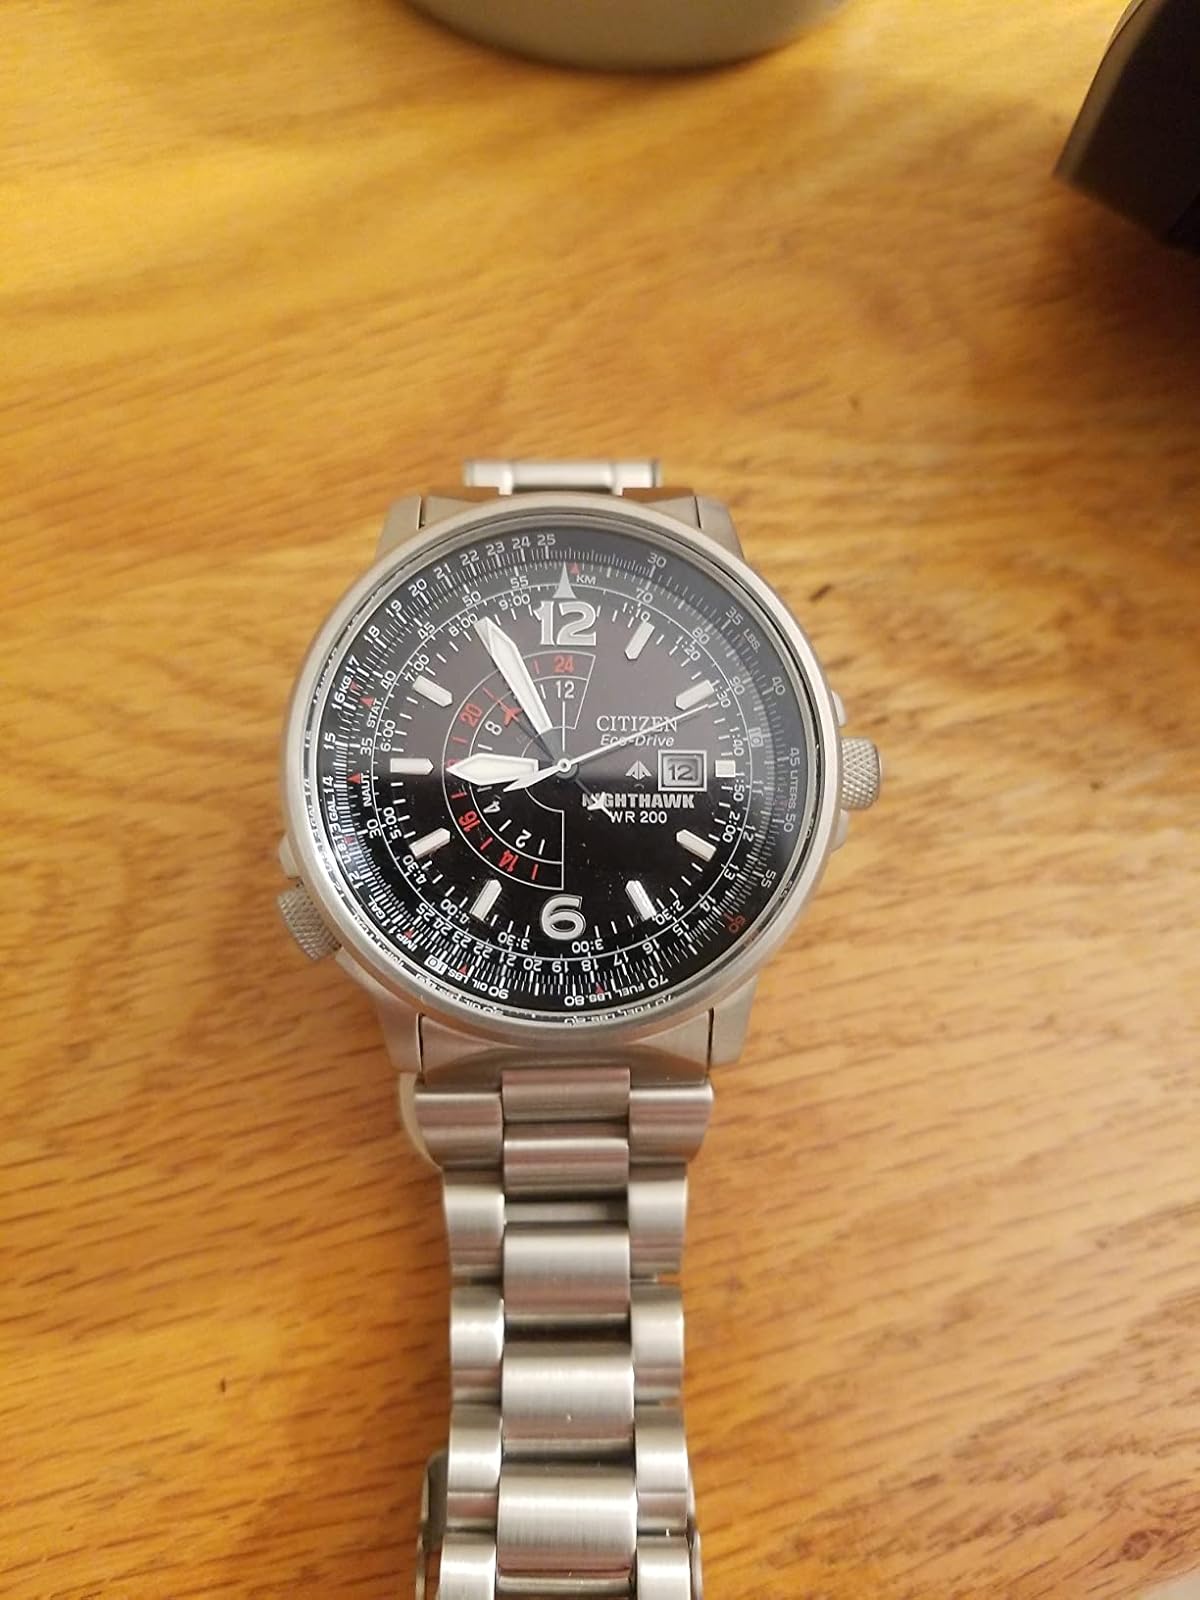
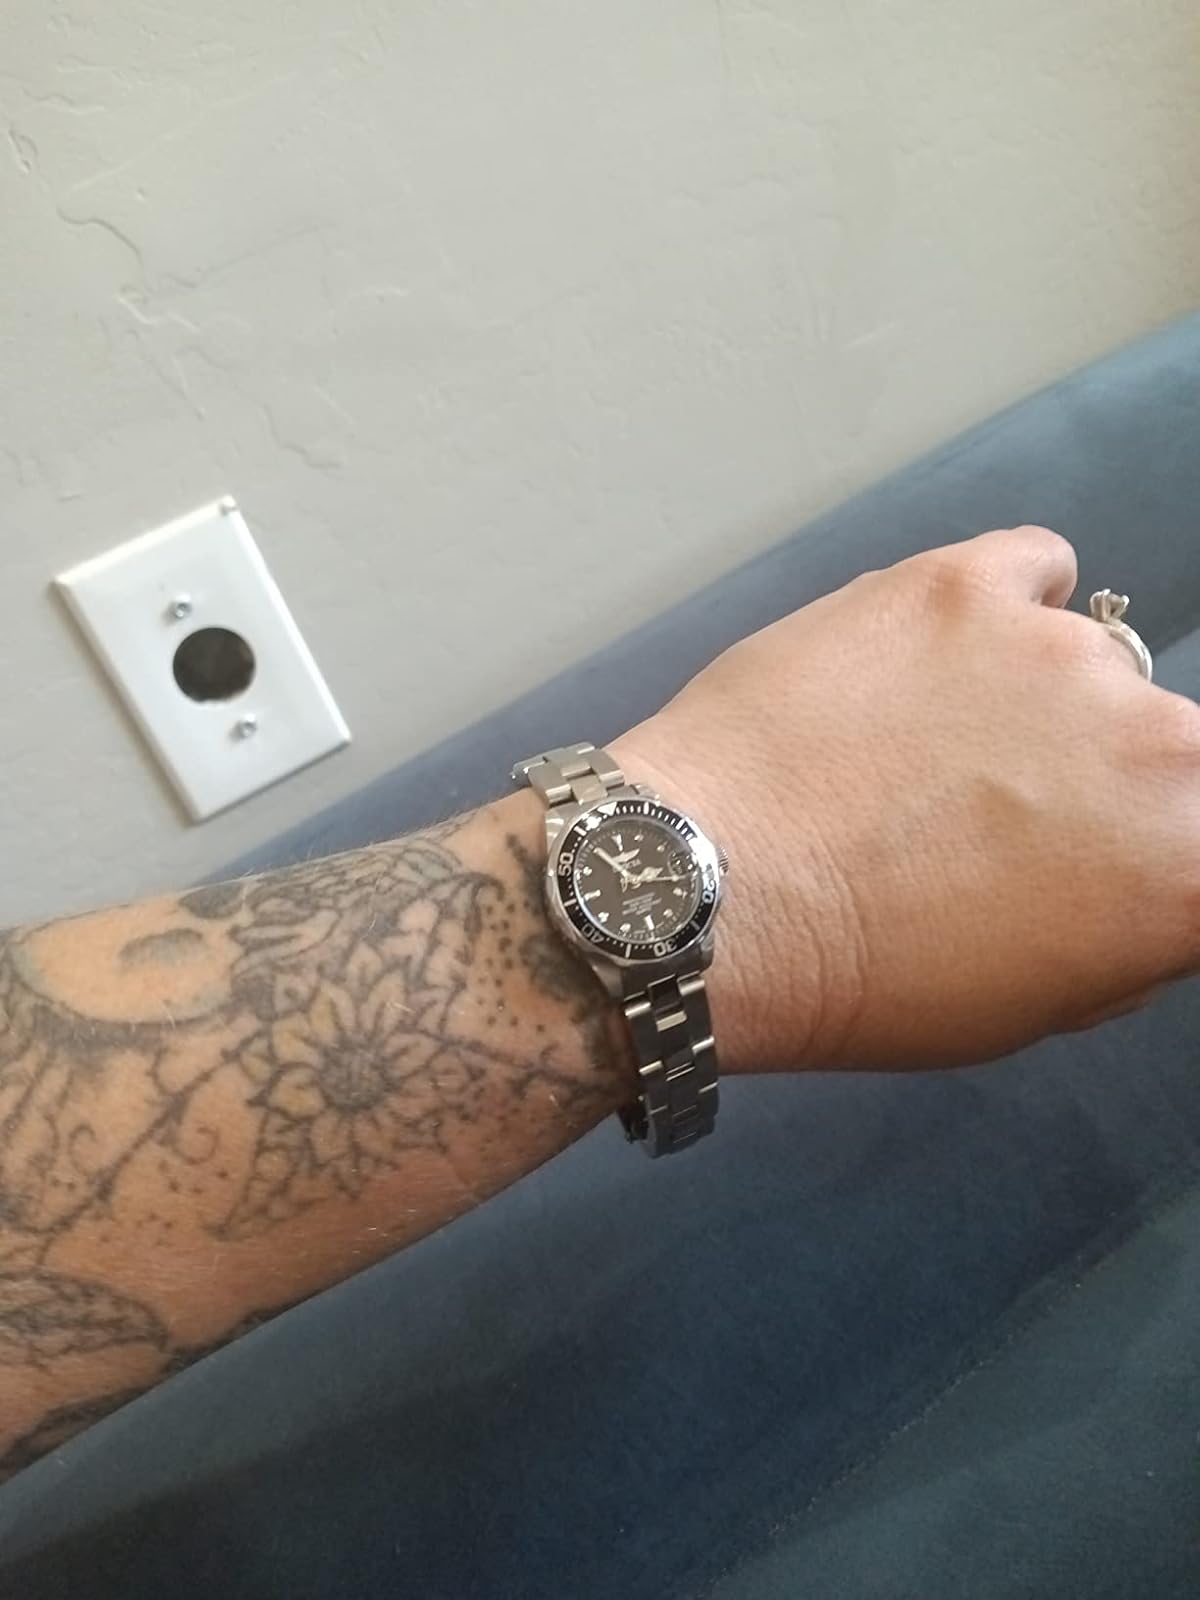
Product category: accessories_watch
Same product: no